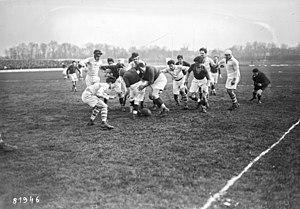
L'Union sportive dacquoise rugby Landes est un club français de rugby à XV. Basé à Dax dans les Landes, il constitue la section masculine professionnelle de rugby à XV du club omnisports.